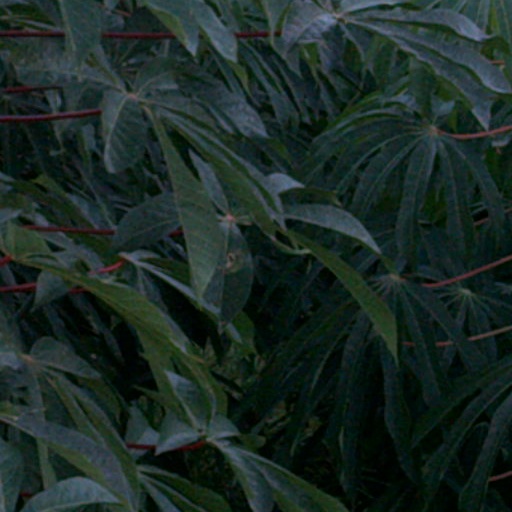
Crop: cassava